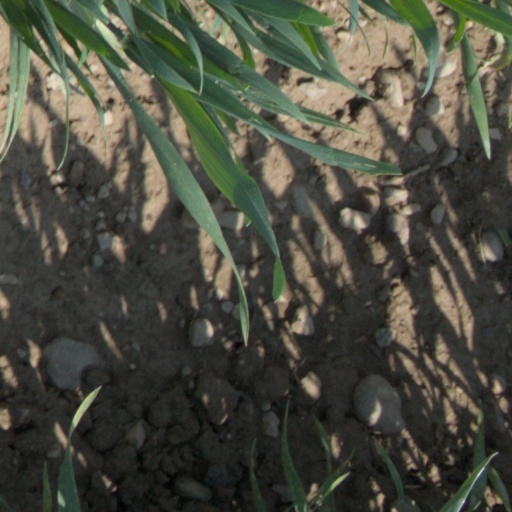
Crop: wheat